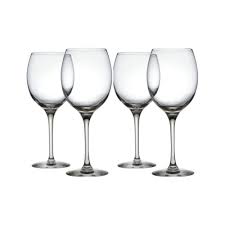
Waste category: glass